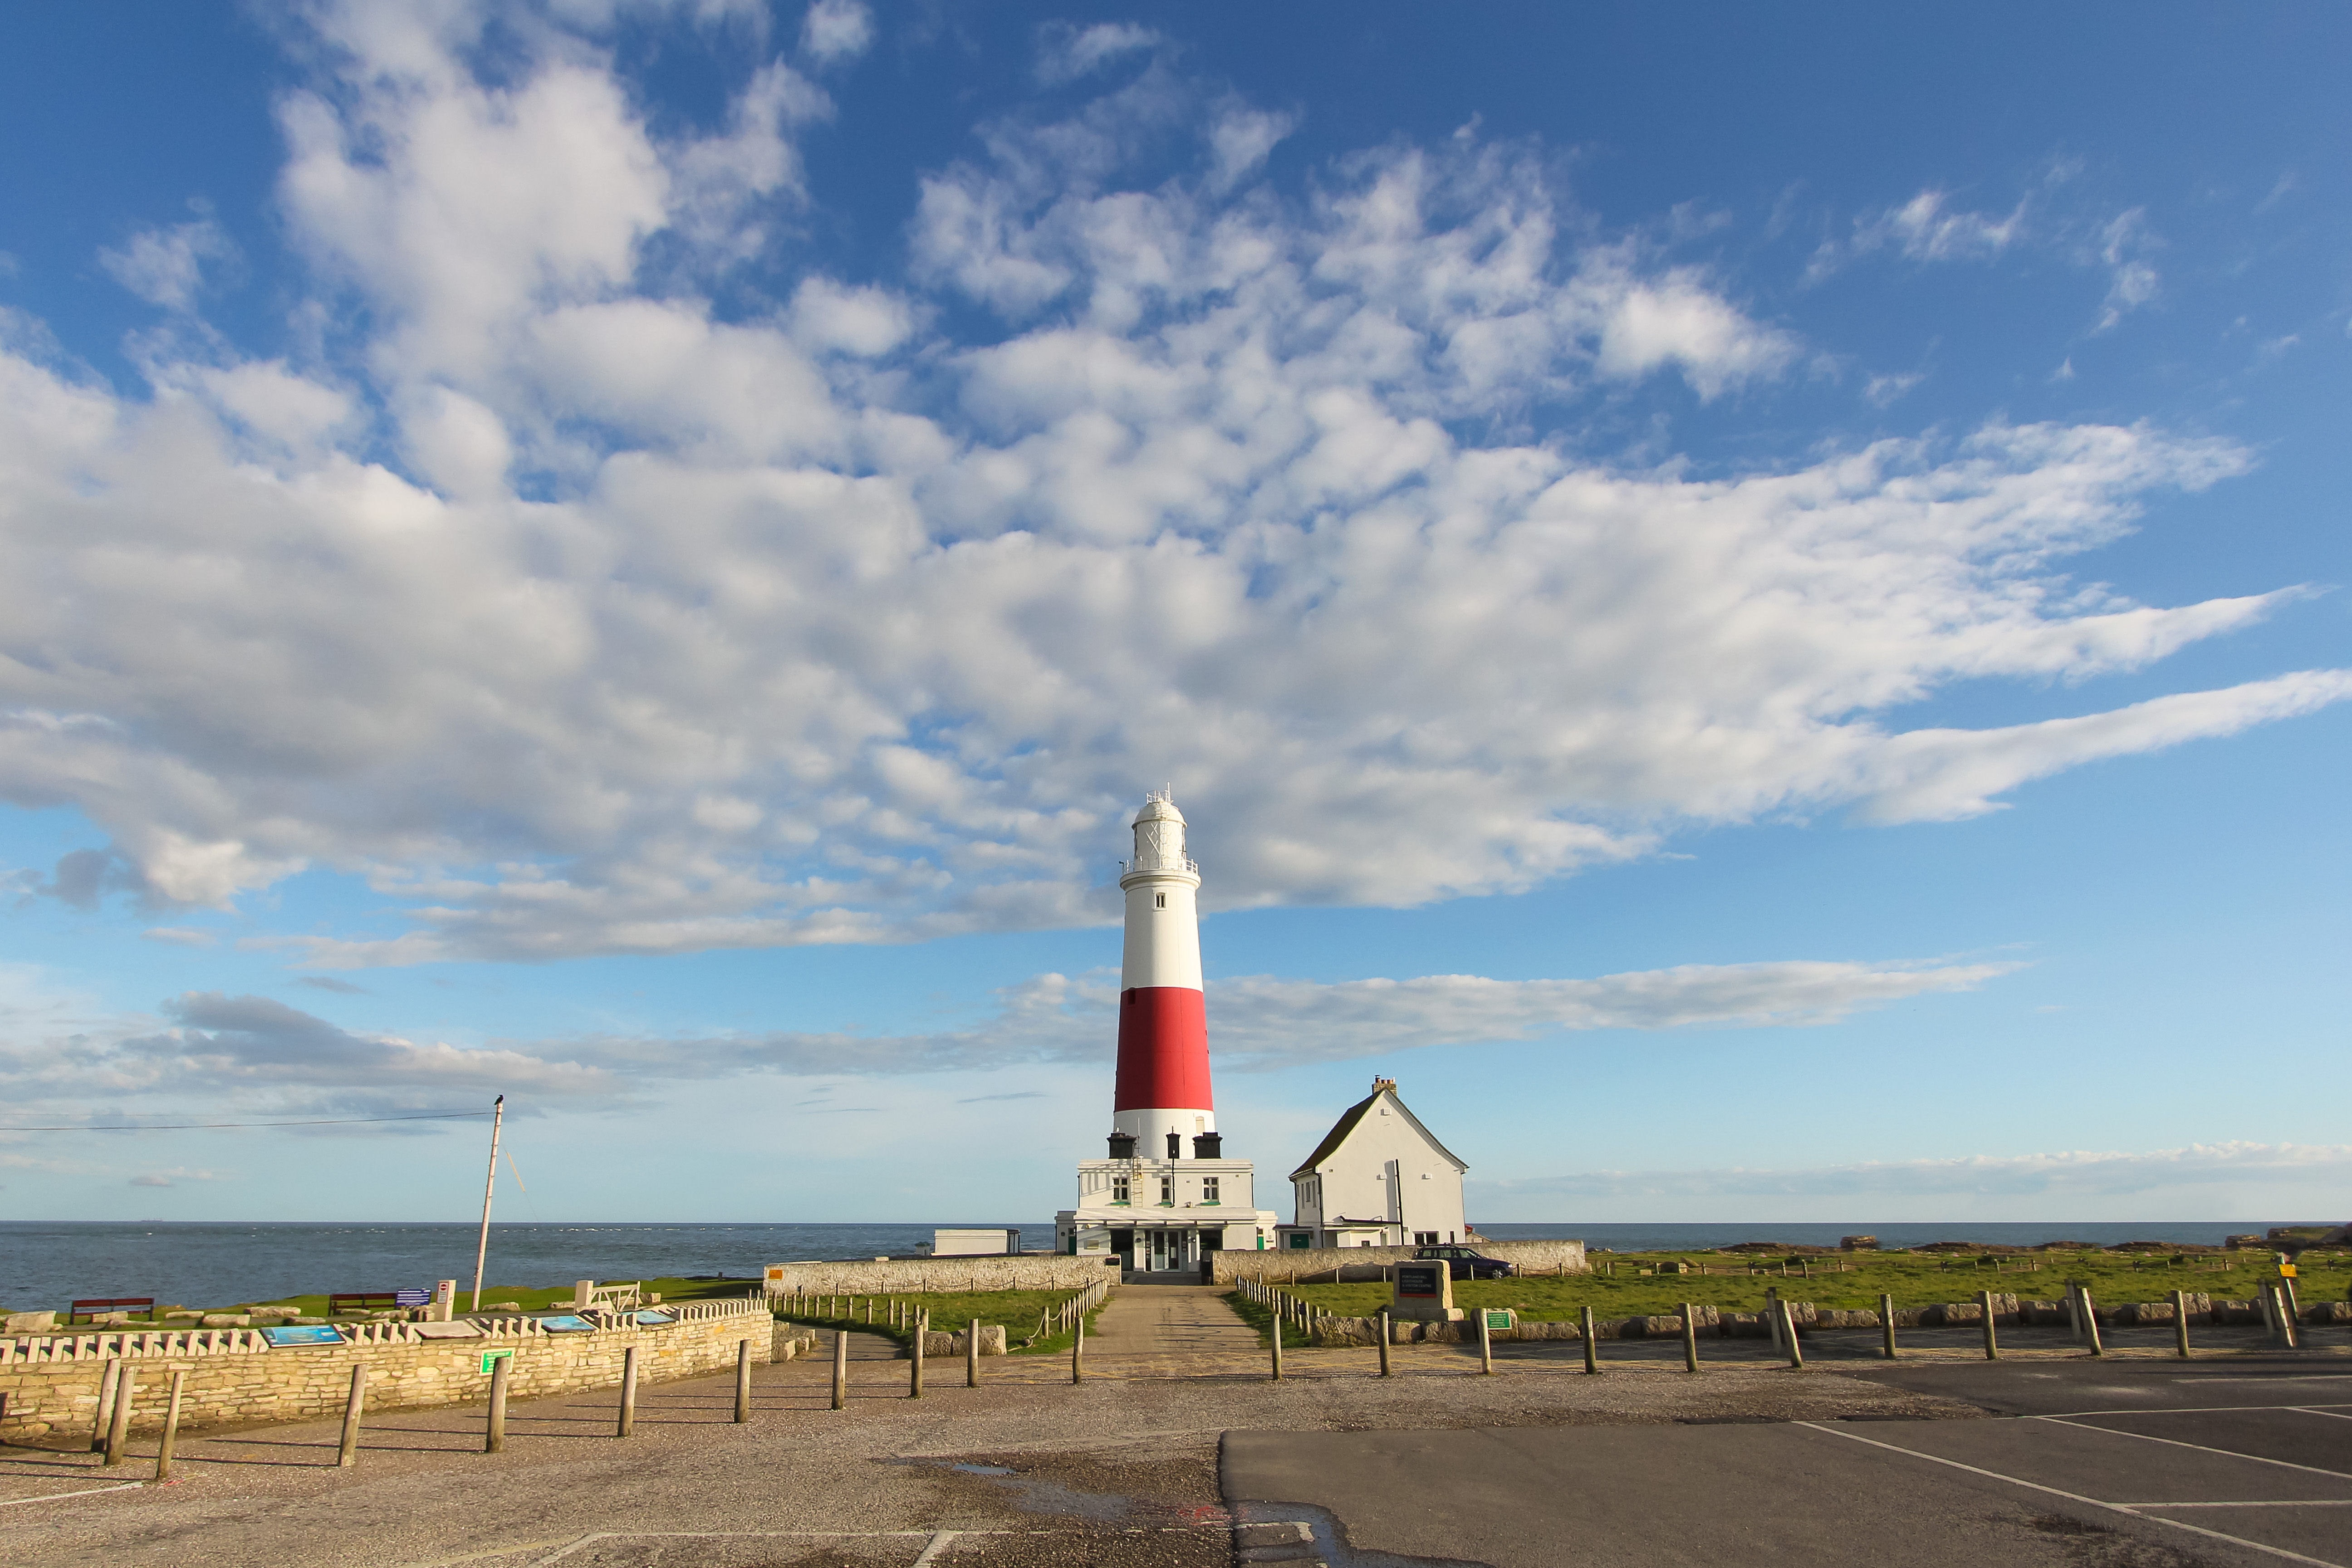
sea, coast, ocean, cloud, lighthouse, sky, wind, tower, england, portland, portland bill